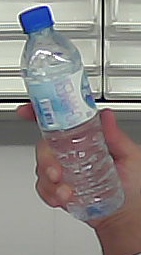
Product: nestle_water